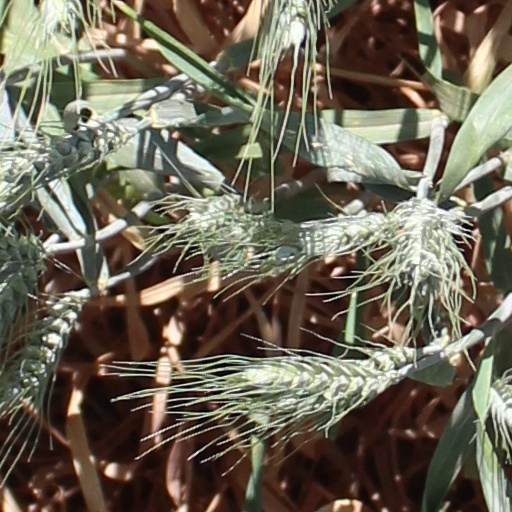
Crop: wheat